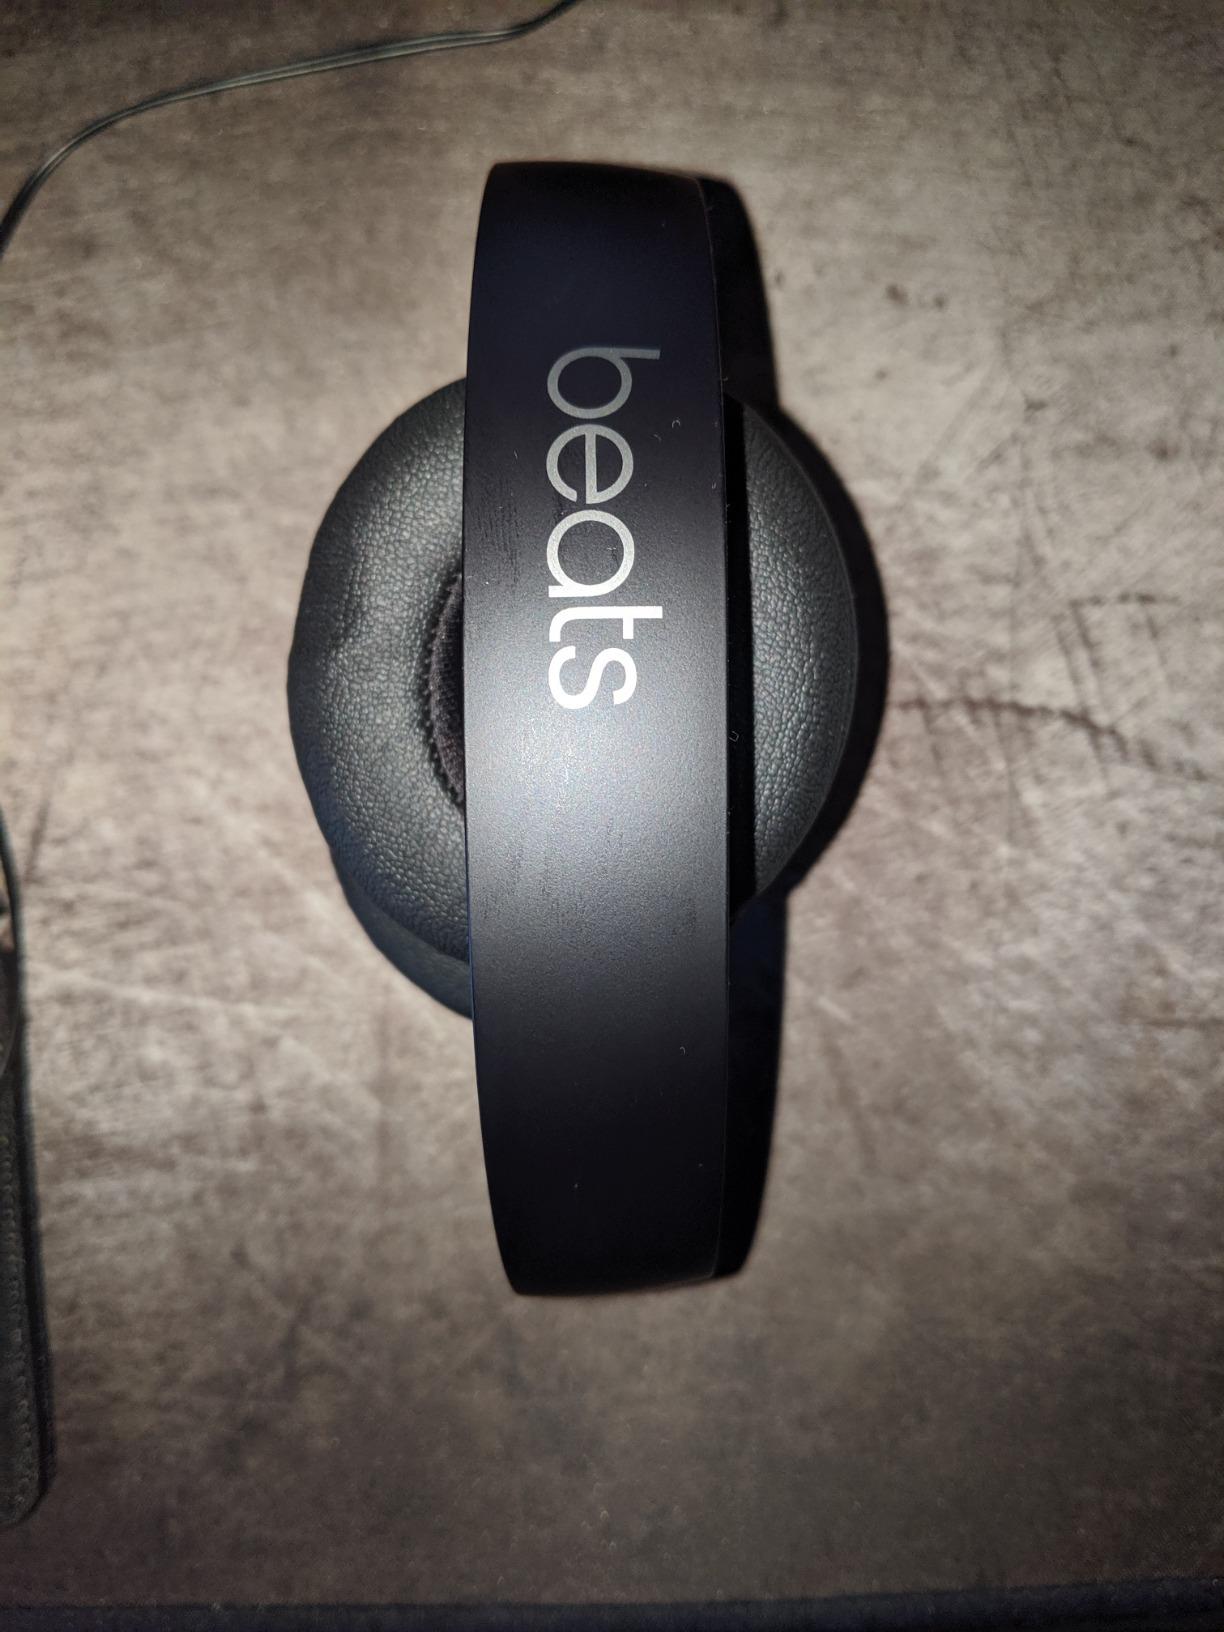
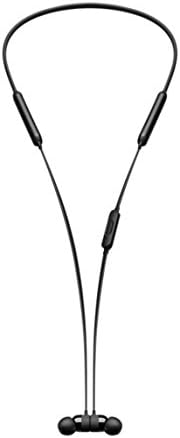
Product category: headphones
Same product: no